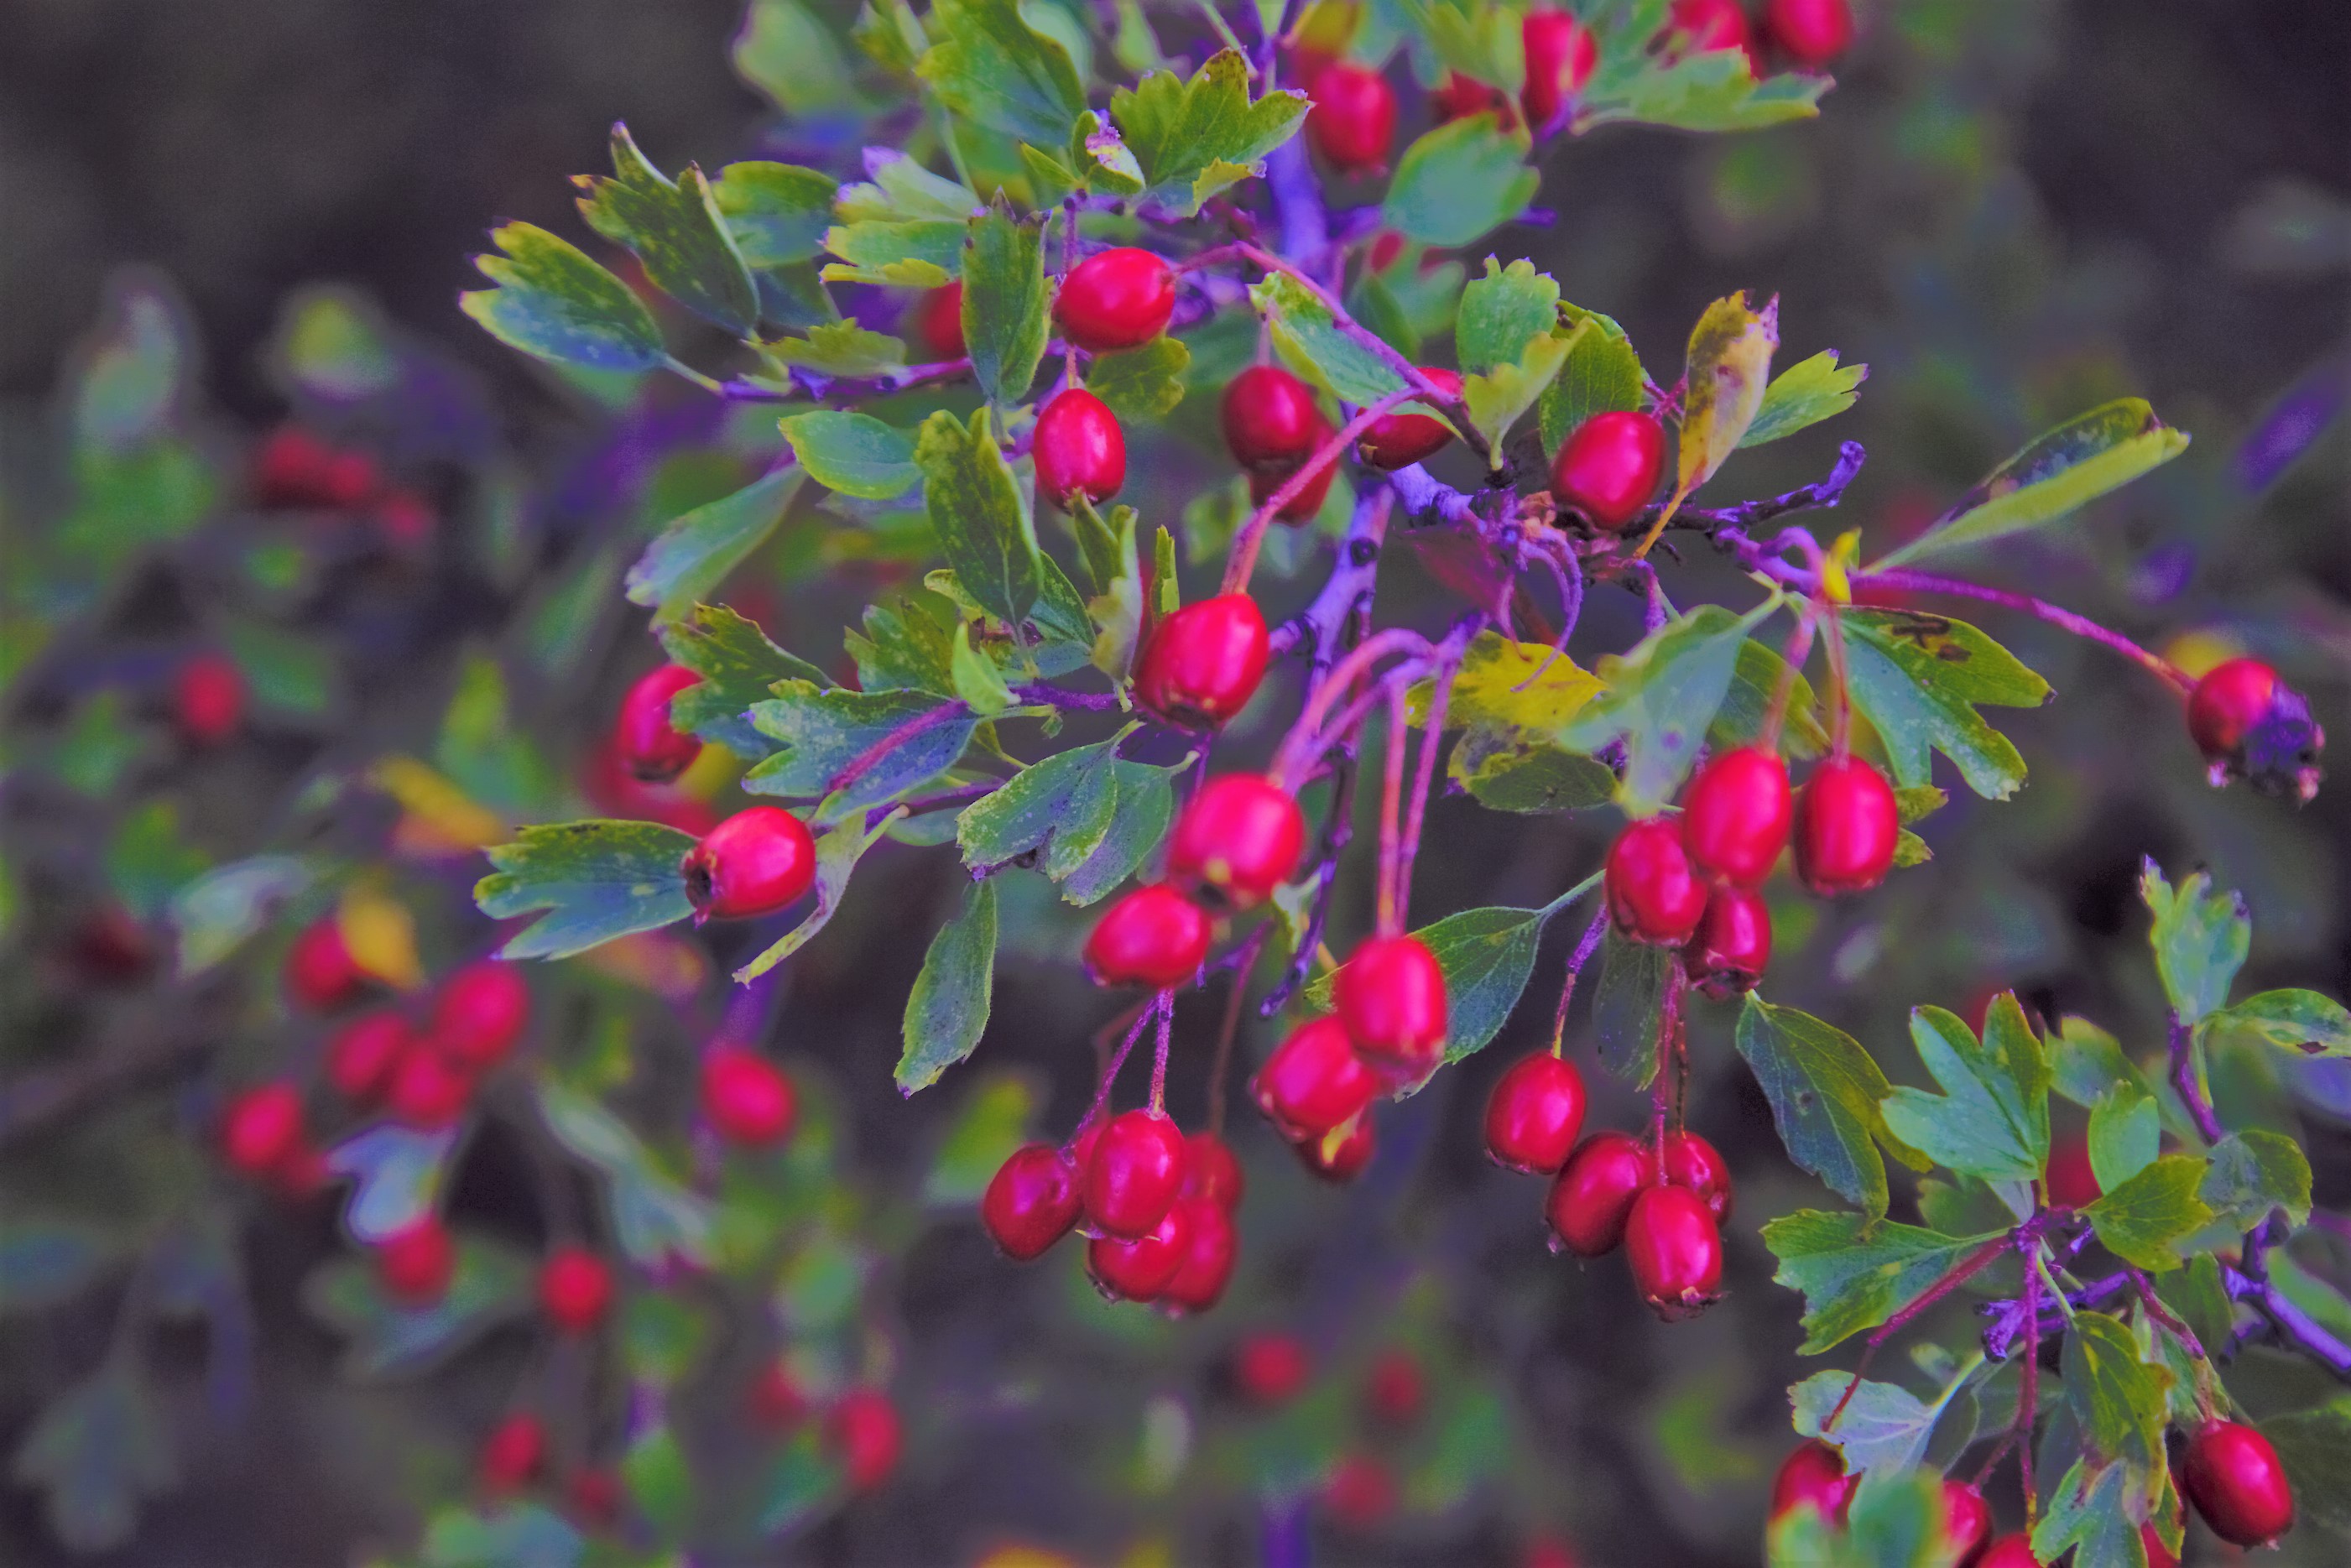
bitki, dal, sonbahar, yaprak, rosehip, dogwood, red, plant, tree, twig, autumn, leaf, flower, flowering plant, woody plant, barberry family, fruit, berberis, shrub